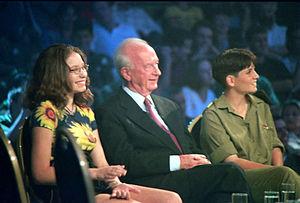
Sivan Esther Rahav-Meir est une journaliste, reporter, publiciste et présentatrice de télévision et de radio israélienne.